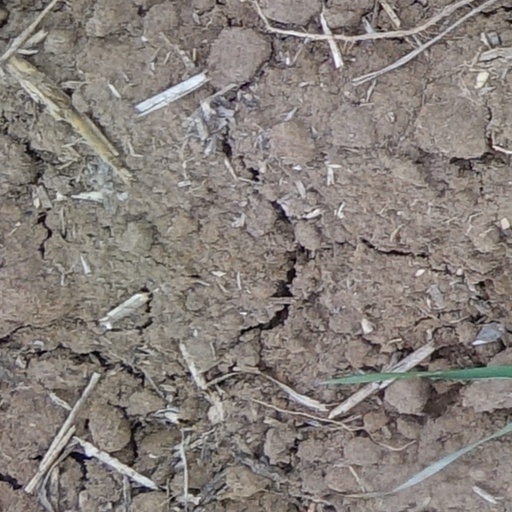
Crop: wheat